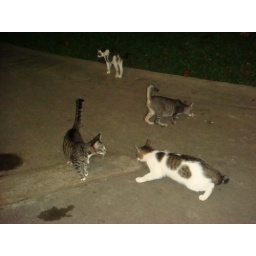
Cats in East coast beach